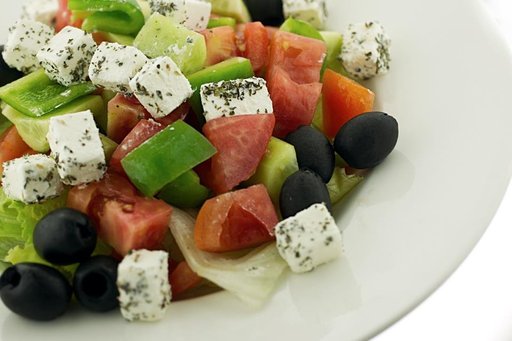
Label: greek_salad